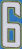
Number: 6